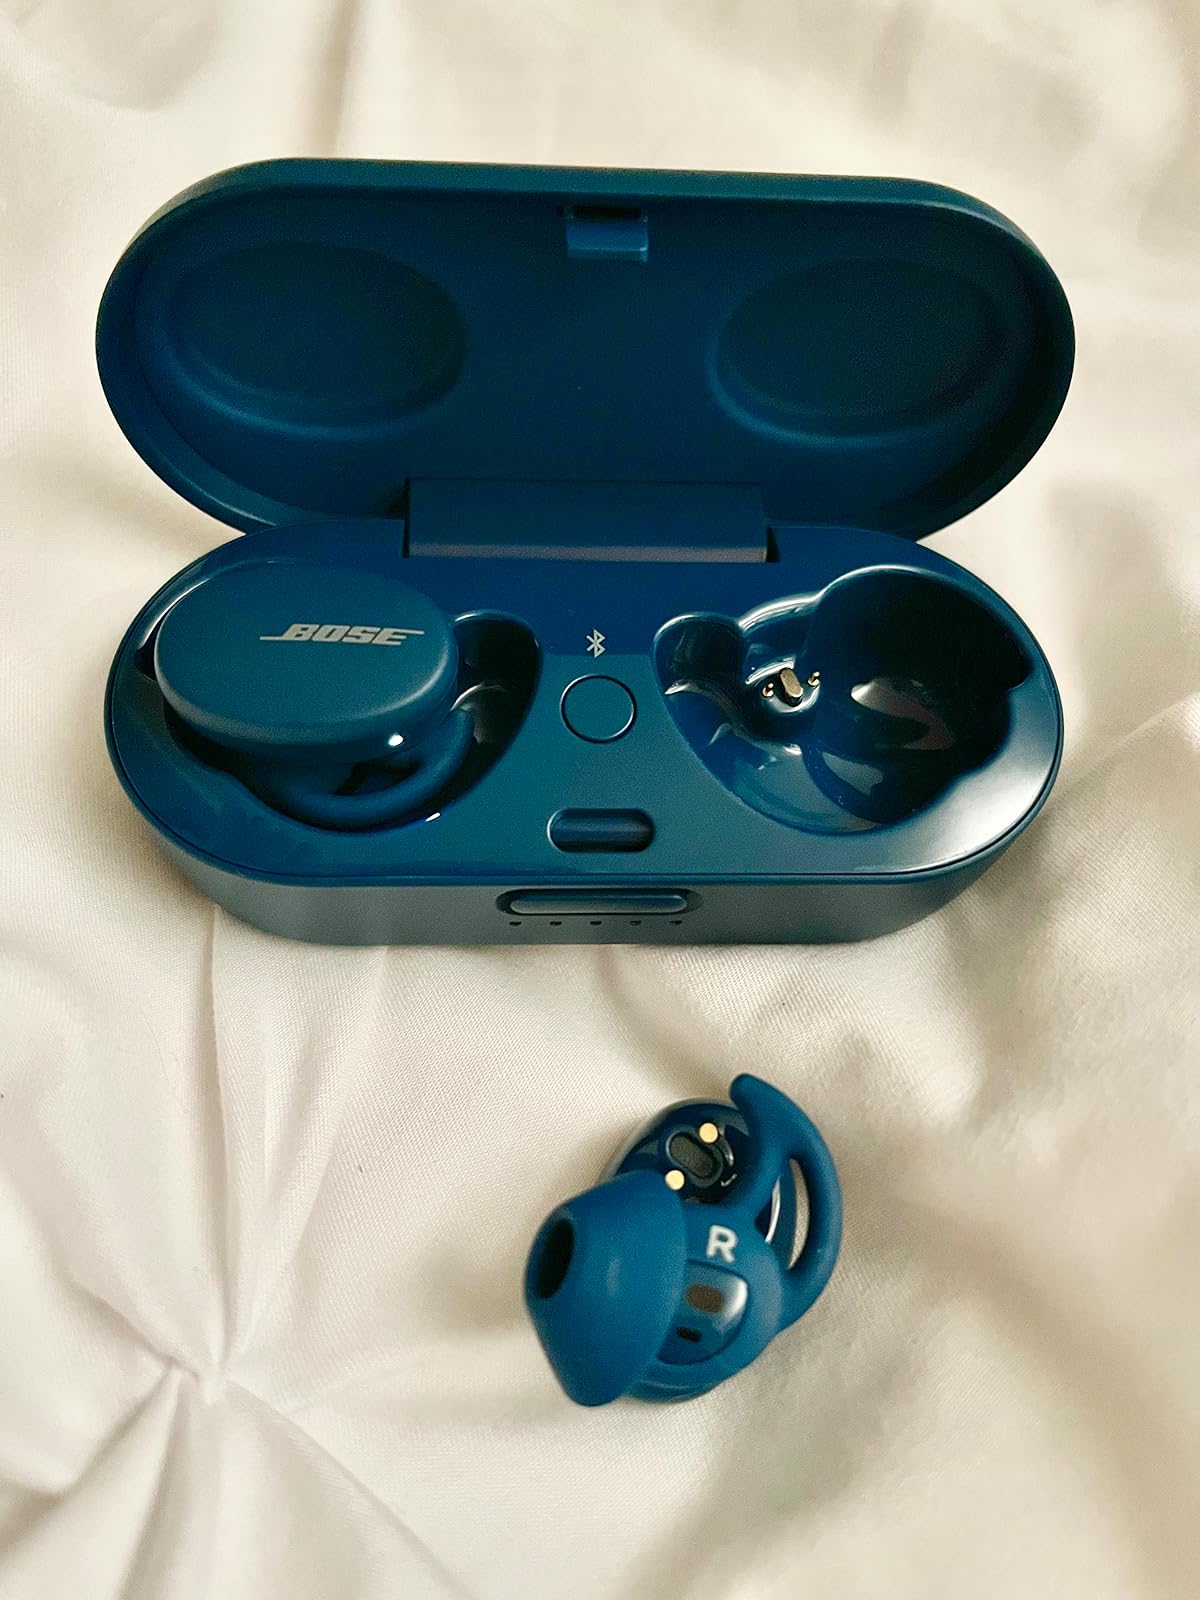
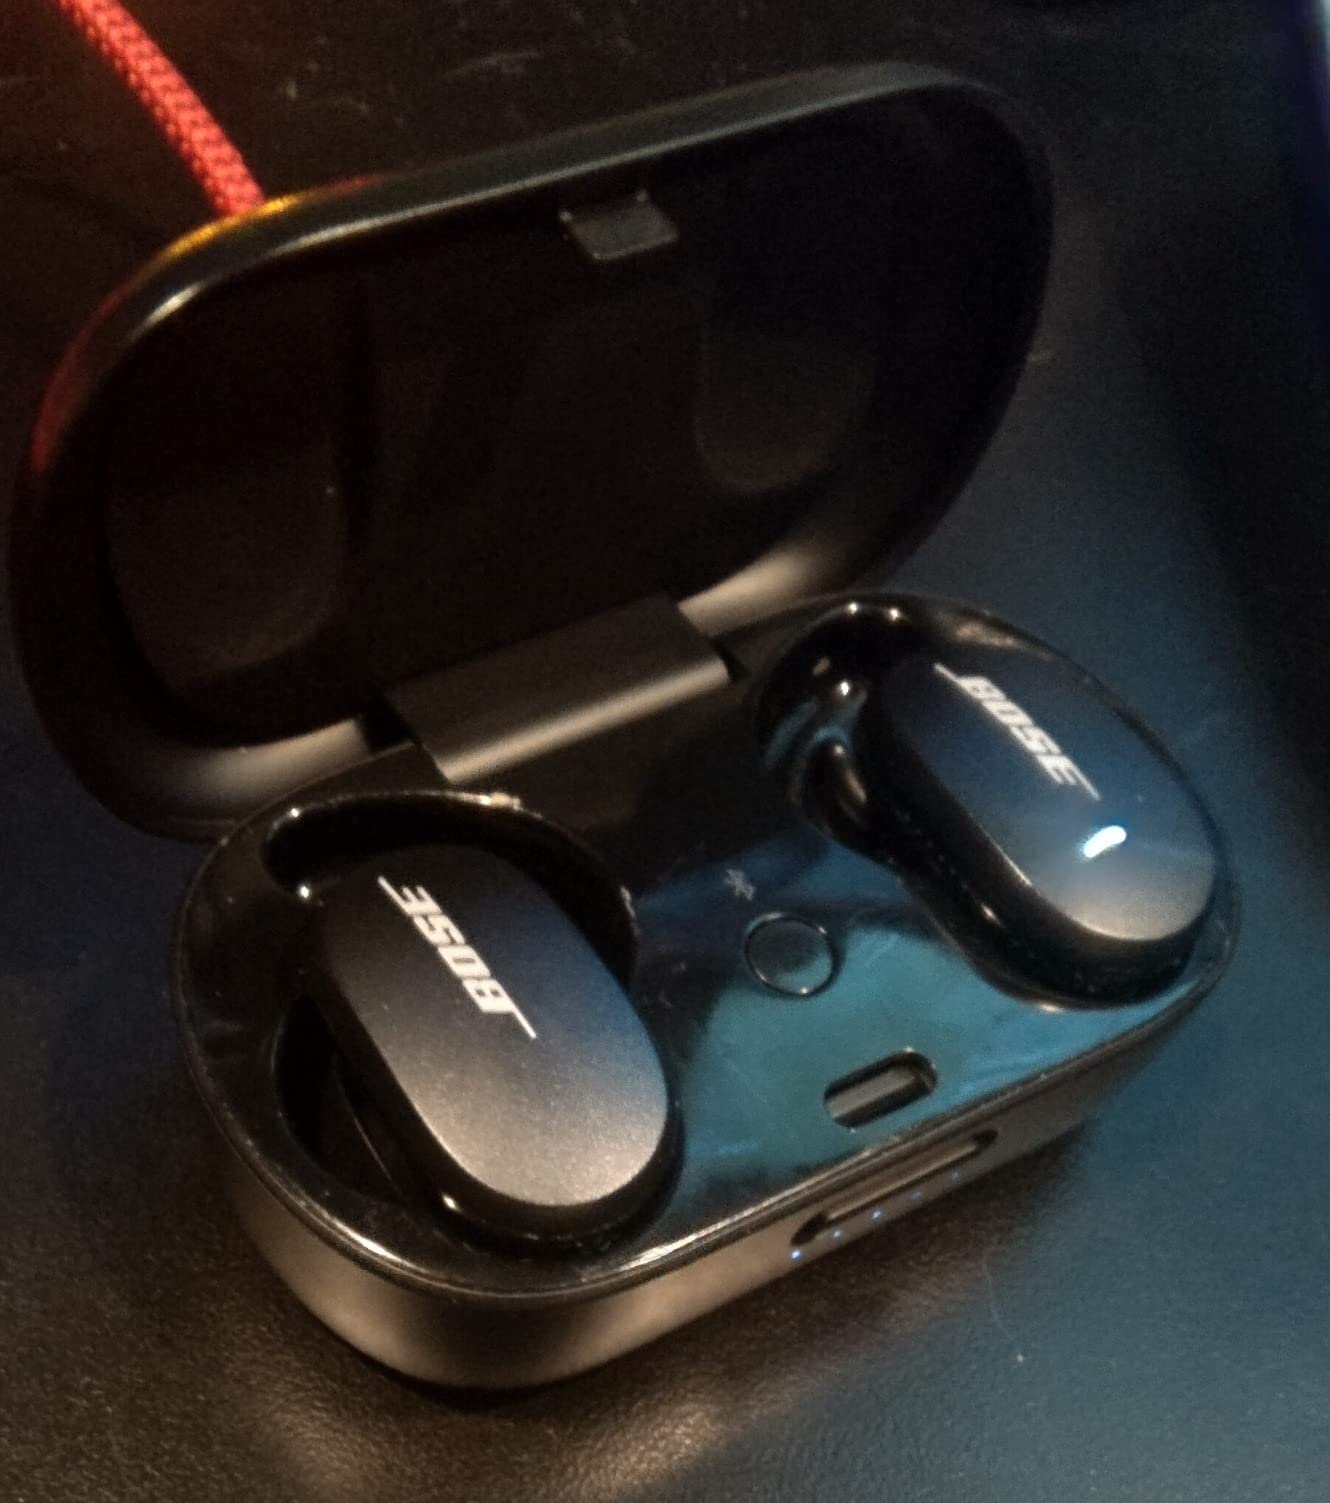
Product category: earbuds
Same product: no